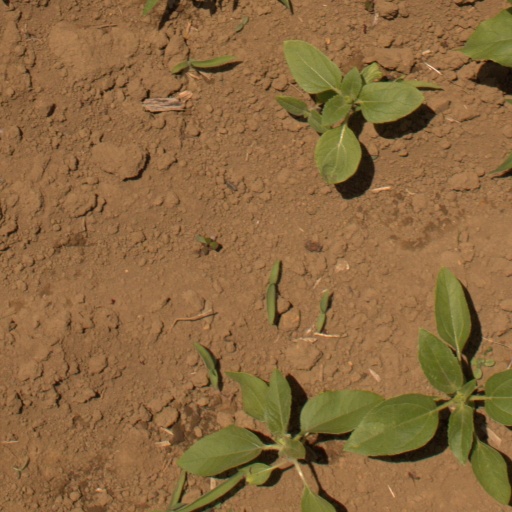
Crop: Jerusalem artichoke